Nationalism studies

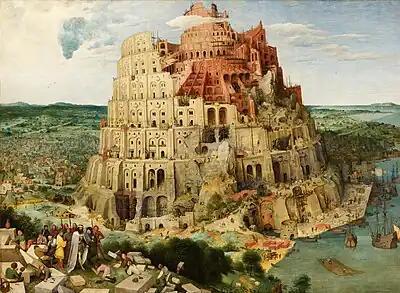
The Tower of Babel, a common symbol in discussions of nationalism (painting by Pieter Bruegel the Elder, 1563)

Nationalism studies is an interdisciplinary academic field devoted to the study of nationalism and related issues. While nationalism has been the subject of scholarly discussion since at least the late eighteenth century, it is only since the early 1990s that it has received enough attention for a distinct field to emerge.